Corey Parent

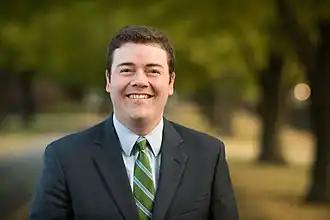
Parent in 2015

Corey Parent (born July 8, 1990) is a former member of the Vermont Senate. A Republican, he represented St. Albans City and Southeastern St. Albans Town in the Vermont House of Representatives from 2015 to 2019 and was first elected to the Vermont State Senate in 2018, he won reelection in 2020. He did not seek reelection in 2022.